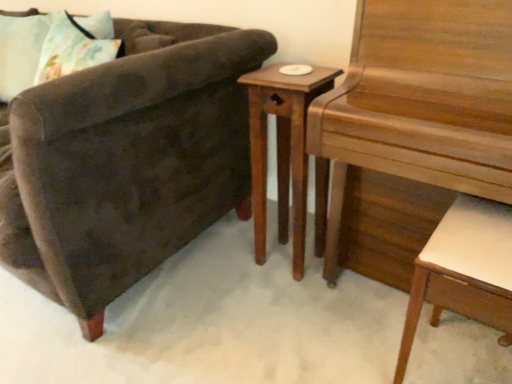
Question: From a real-world perspective, identify some places in the vacant space underneath white leather desk at lower right. Your answer should be formatted as a list of tuples, i.e. [(x1, y1)], where each tuple contains the x and y coordinates of a point satisfying the conditions above. The coordinates should be between 0 and 1, indicating the normalized pixel locations of the points in the image.
Answer: [(0.832, 0.976)]